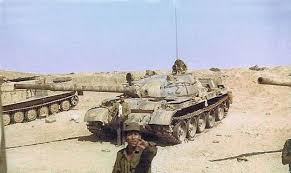
Label: Tank